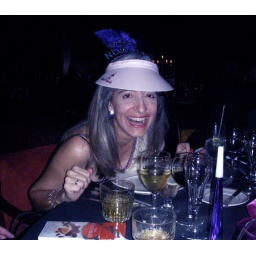
andrea finds a golf hat under the table